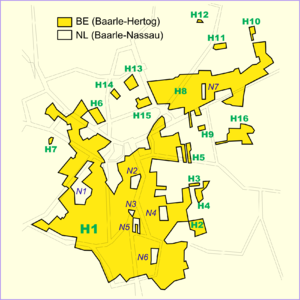
Baarle
Baarle er en by som er delt mellem Holland og Belgien. Byens hollandske dele hedder Baarle-Nassau og udgør en kommune i provinsen Noord-Brabant i det sydlige Holland. Byens belgiske dele hedder Baarle-Hertog og udgør en kommune i provinsen Antwerpen i Flandern. Baarle-Hertog består geografisk af 22 belgiske enklaver i Holland, men inden i disse enklaver ligger 7 enklaver som tilhører Baarle-Nassau. Desuden ligger en enkelt hollandsk enklave direkte i Belgien. Nogle huse ligger delvist i begge lande. Der bruges i disse tilfælde en "voordeurregel" som siger at adressen regnes til det land som husets fordør er placeret i. Husnummer-skiltene har et flag, så man kan se hvilket land huset ligger i.